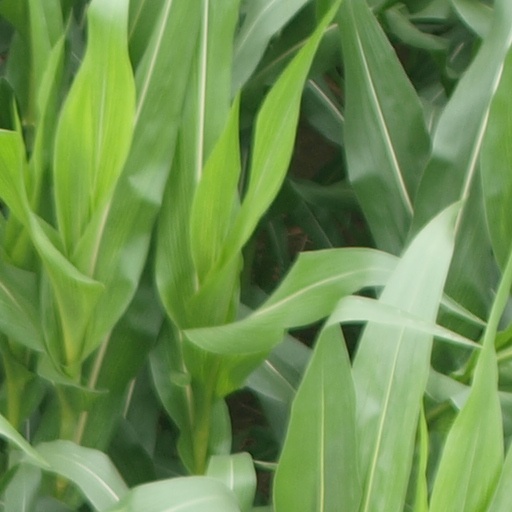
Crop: maize; corn